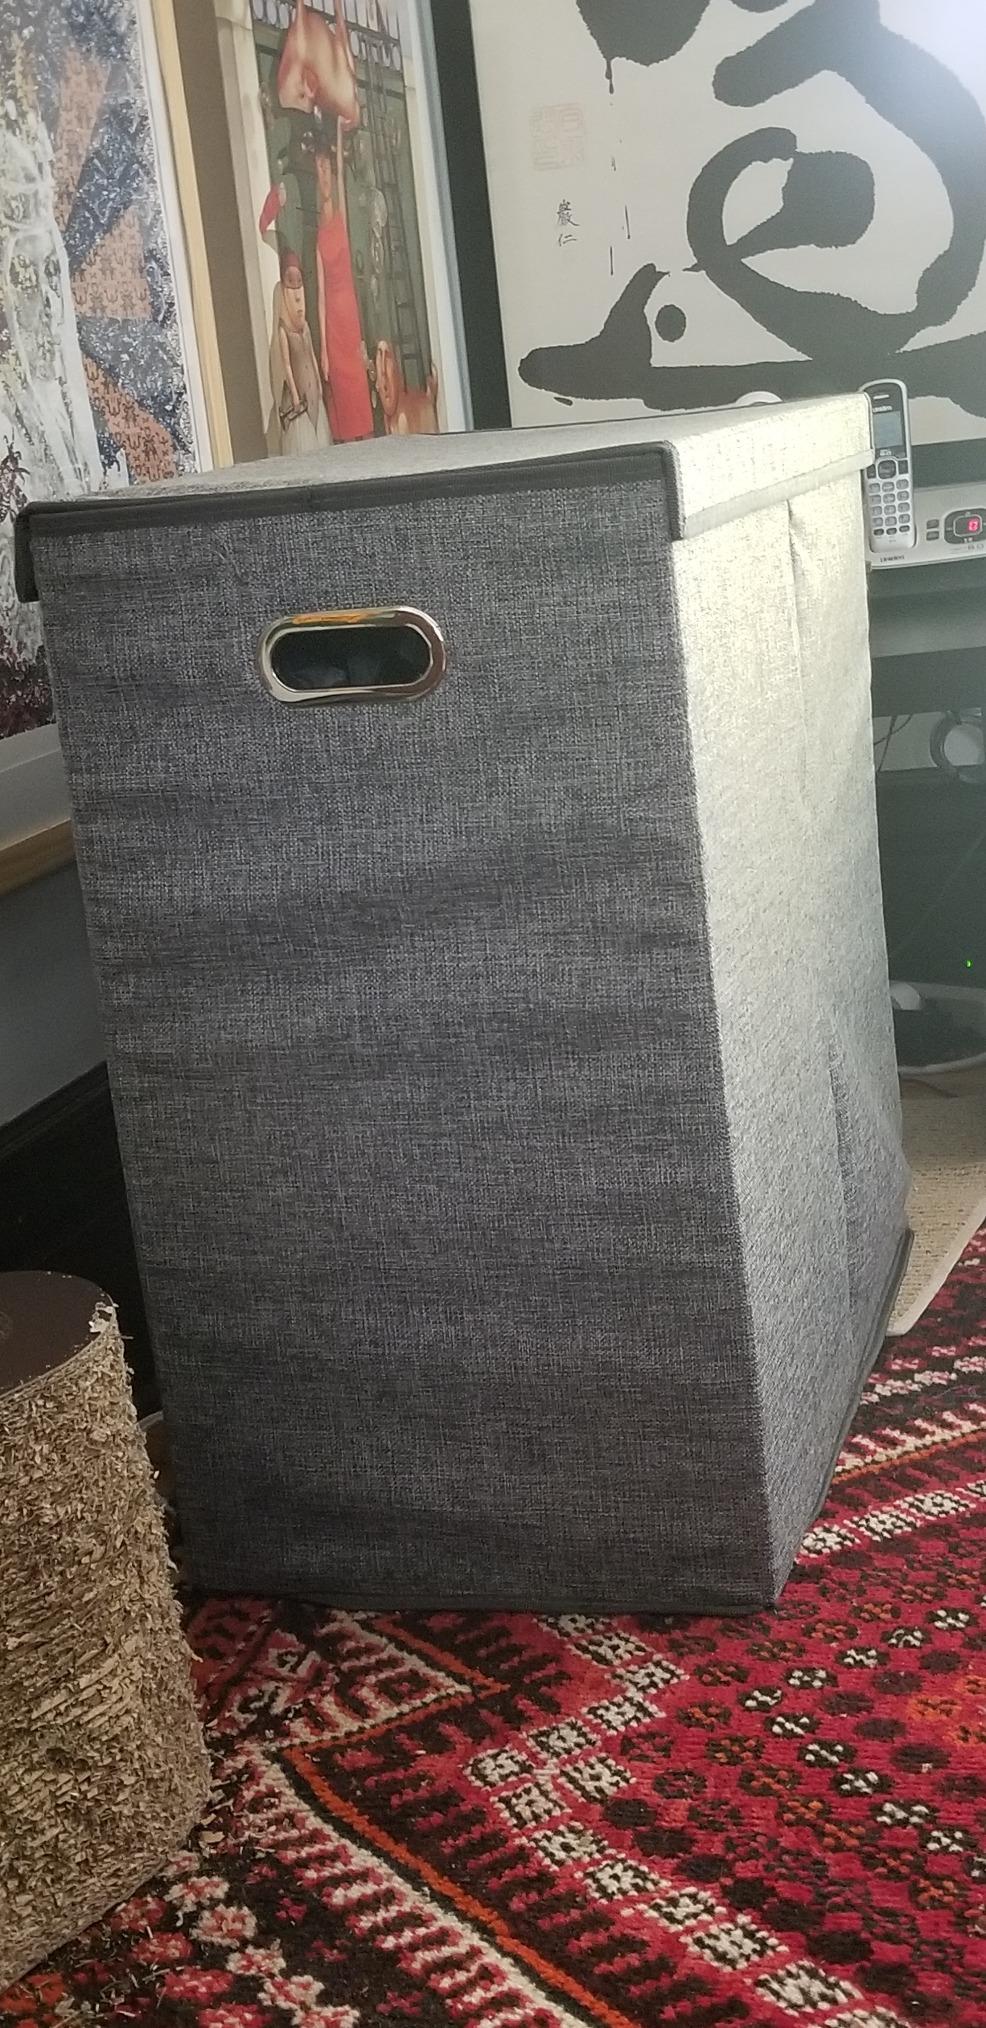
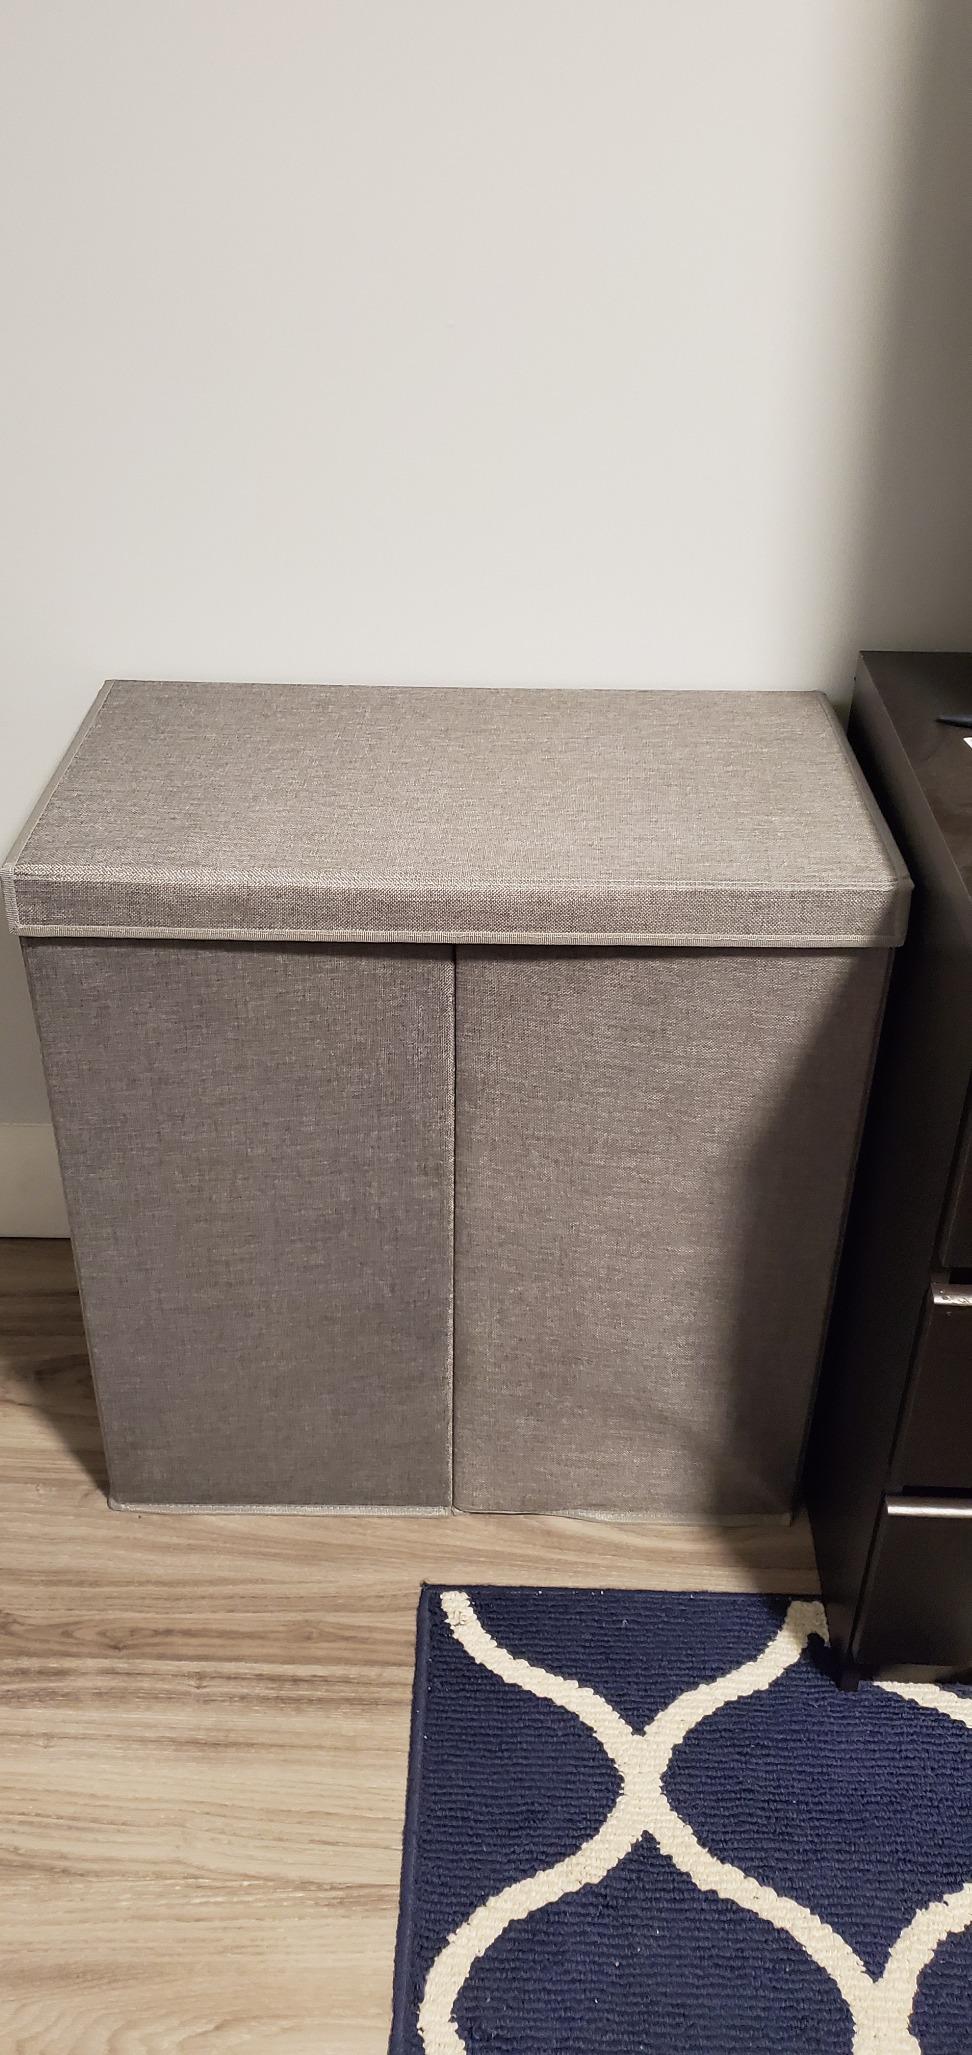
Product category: items_hamper
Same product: yes